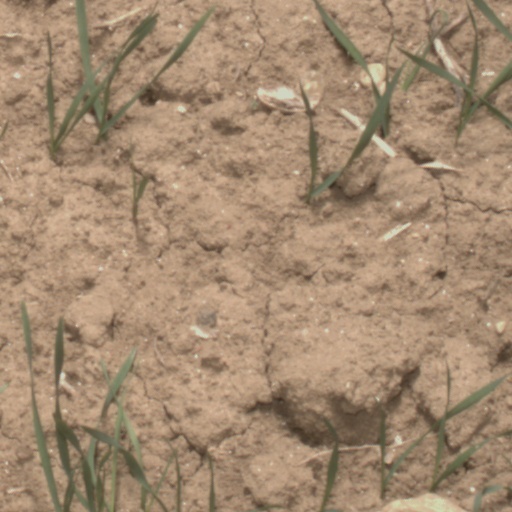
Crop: wheat